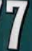
Number: 7